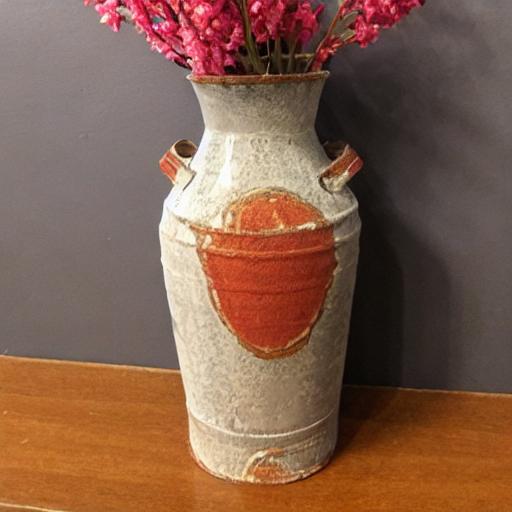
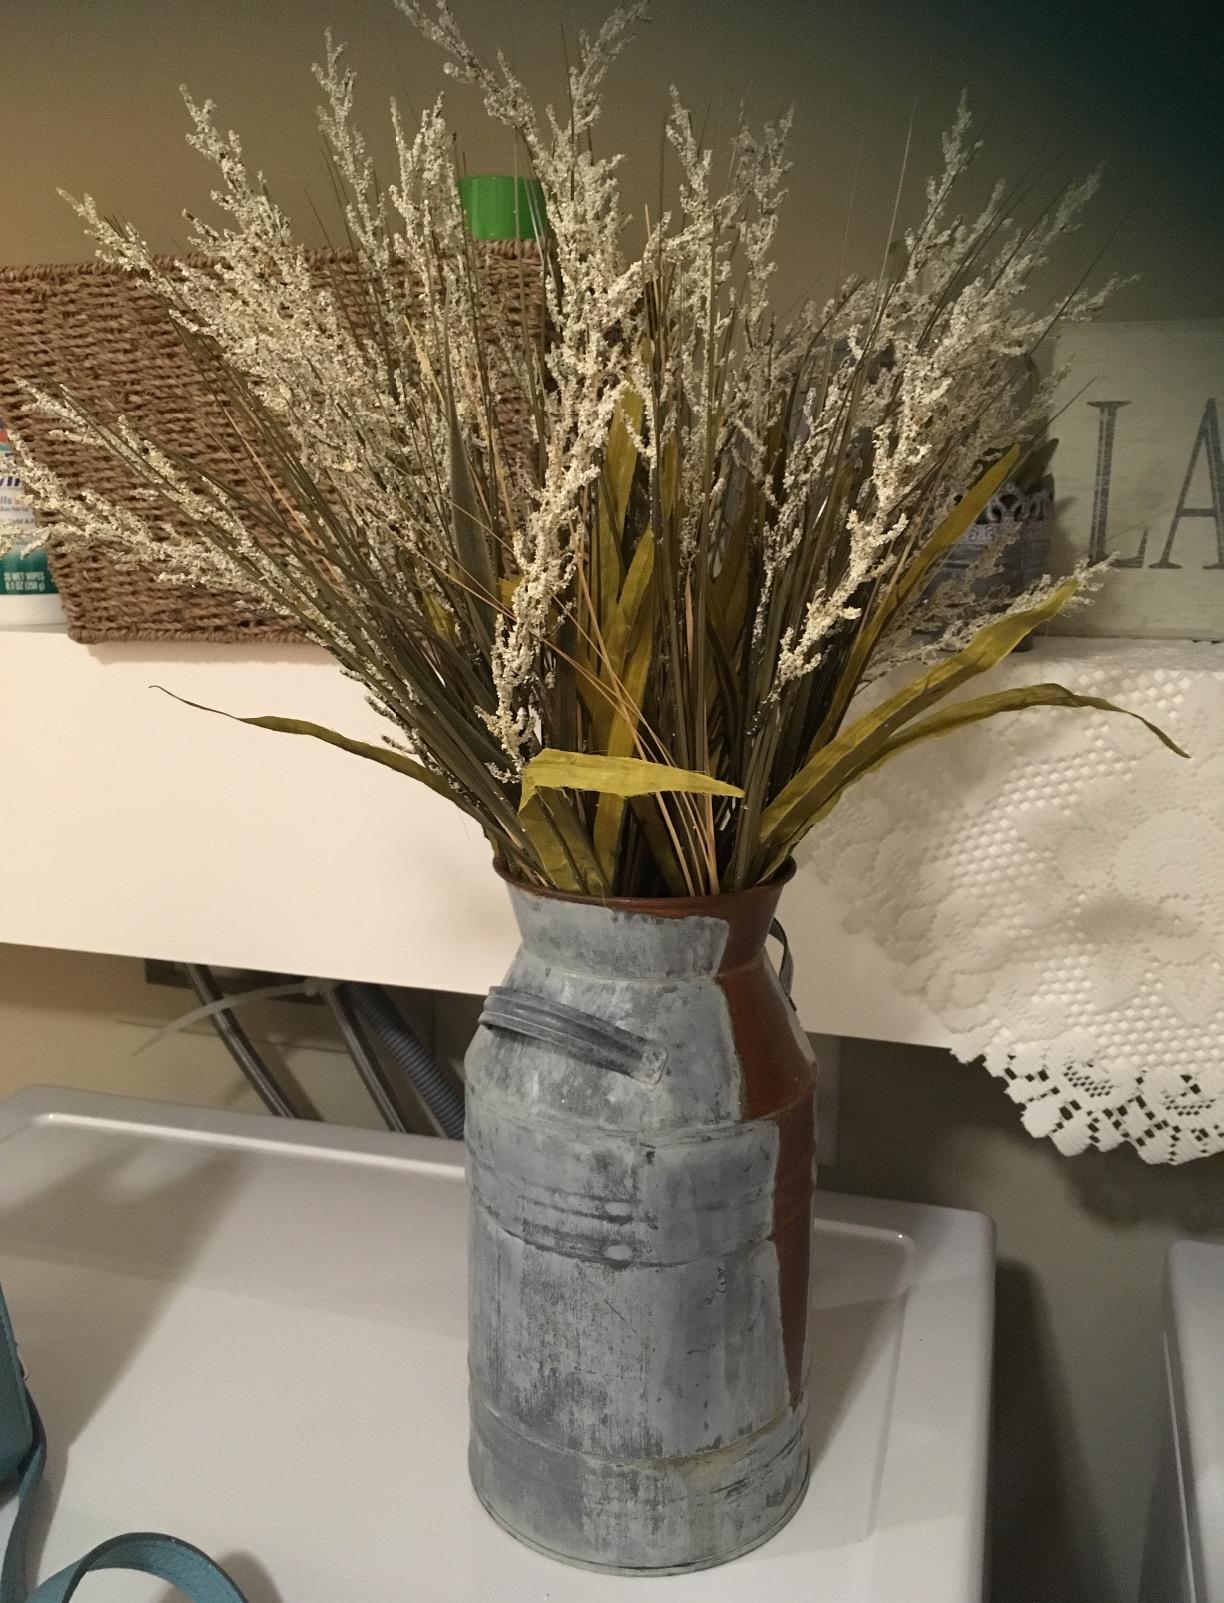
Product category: vase
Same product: no